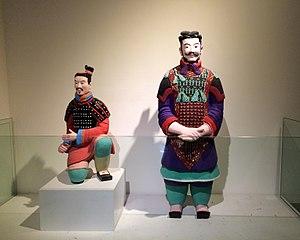
L'armée de terre cuite, ou armée d'argile, est un ensemble de près de huit mille statues de soldats et chevaux en terre cuite, représentant les troupes de Qin Shi Huang, le premier empereur de Chine. Elles représentent une forme d'art funéraire, car elles ont été enterrées dans les fosses du mausolée de l'empereur Qin, à proximité de la ville de Xi'an, dans le Shaanxi, en 210–209 av. J.-C. Cette « armée enterrée », dont les statues ont quasiment toutes un visage différent, était destinée à protéger l'empereur défunt.